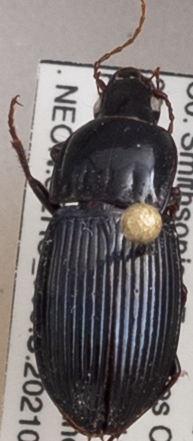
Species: Pterostichus (Abacidus) sp.
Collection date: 2021-09-30
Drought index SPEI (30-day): -0.184
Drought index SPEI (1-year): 0.738
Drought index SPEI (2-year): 1.45